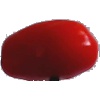
Label: Tomato 2